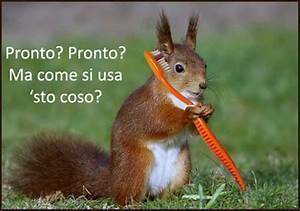
squirrel